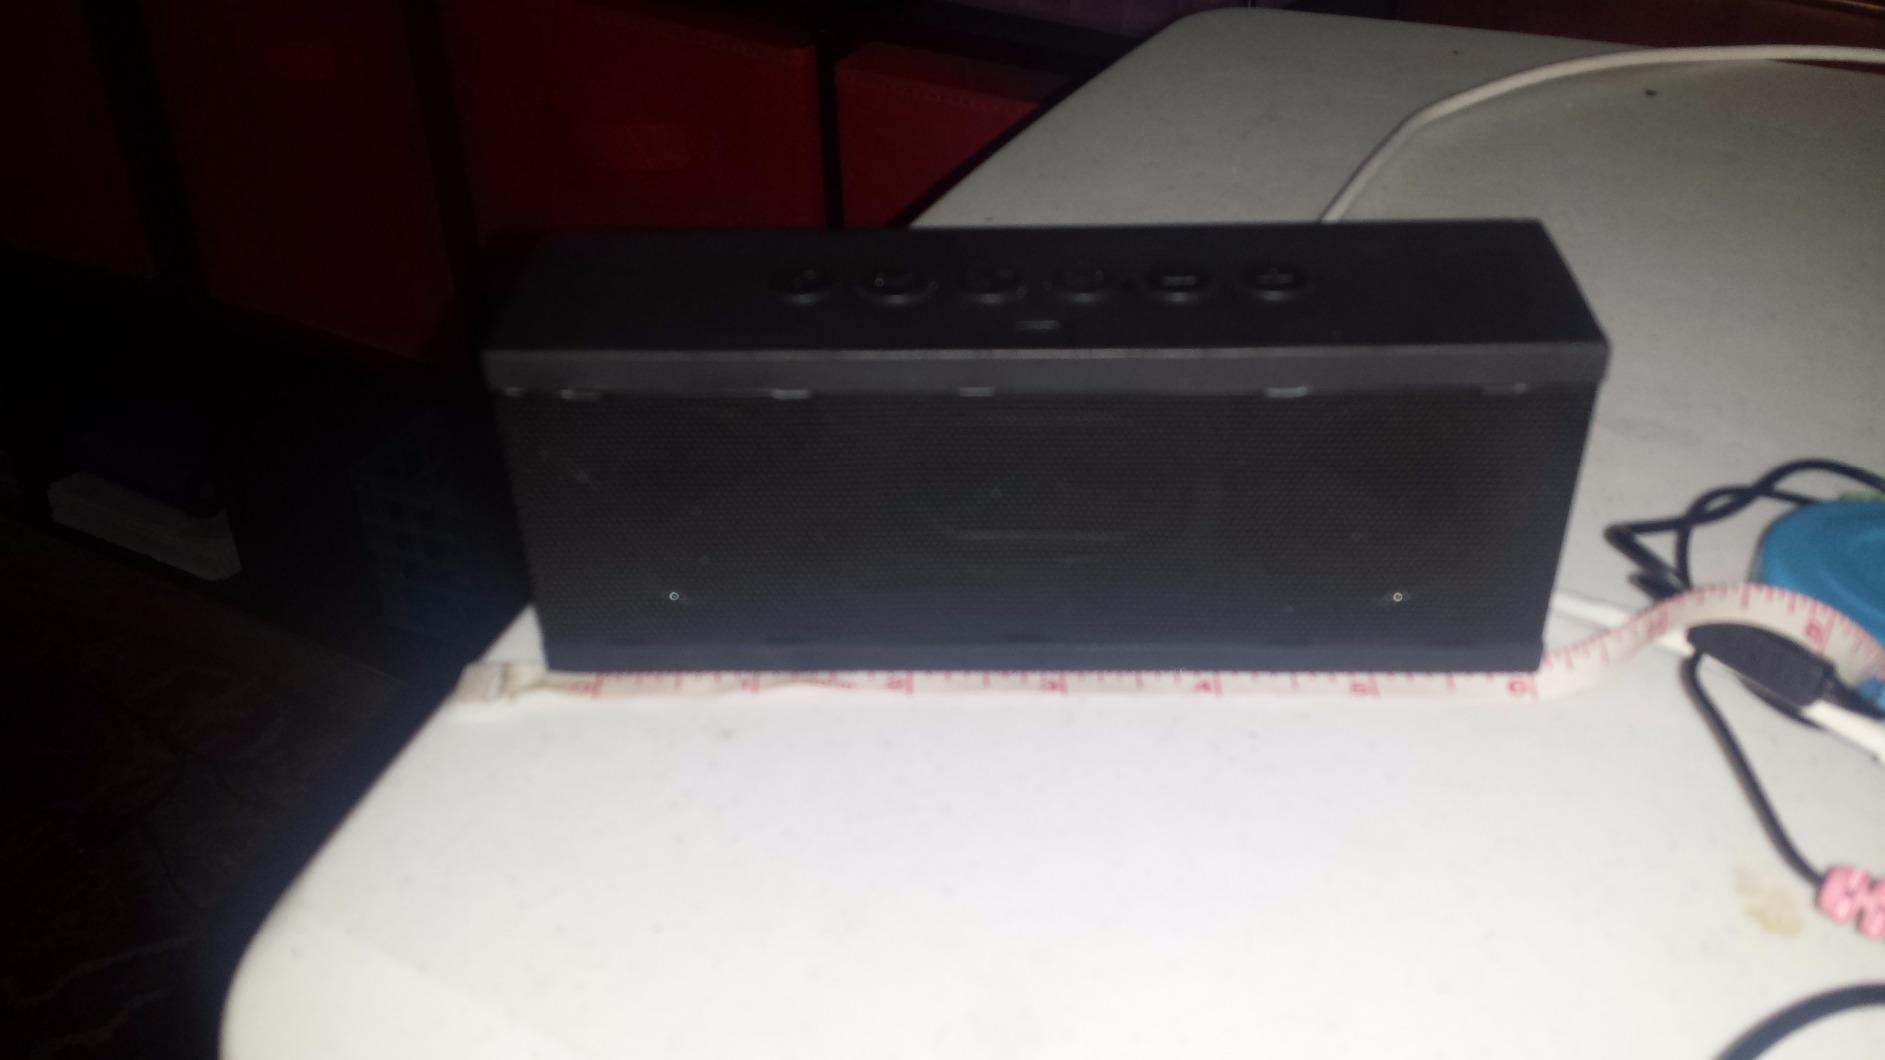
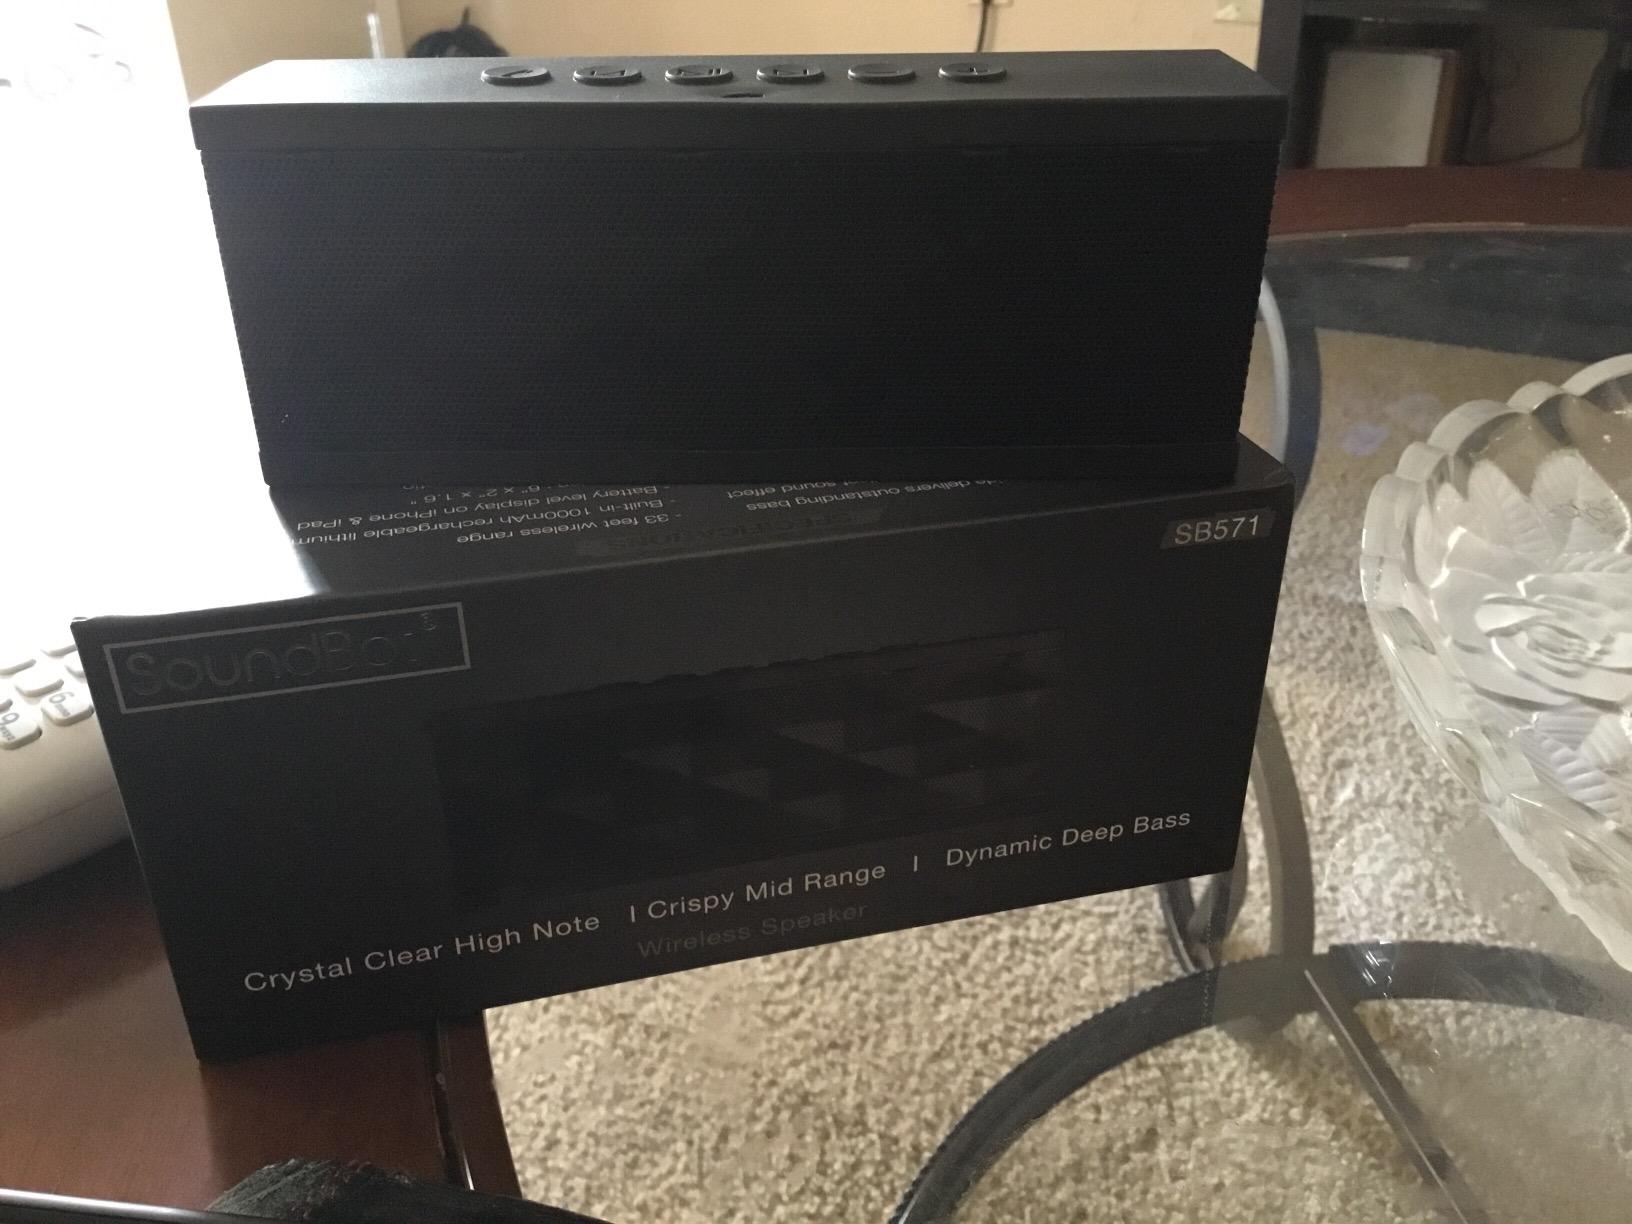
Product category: speaker
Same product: yes